Flysch

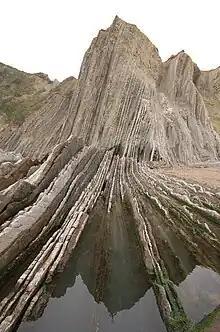
Steeply-tilted layers of flysch on the coast of Bay of Biscay, at Zumaia, Basque Country, Spain

Flysch is a sequence of sedimentary rock layers that progress from deep-water and turbidity flow deposits to shallow-water shales and sandstones. It is deposited when a deep basin forms rapidly on the continental side of a mountain building episode. Examples are found near the North American Cordillera, the Alps, the Pyrenees and the Carpathians.